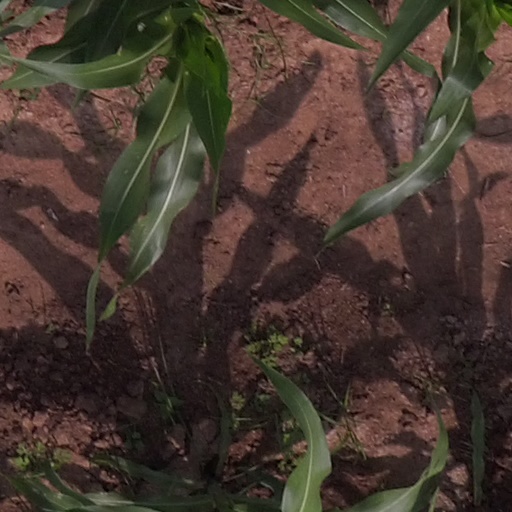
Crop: maize; corn